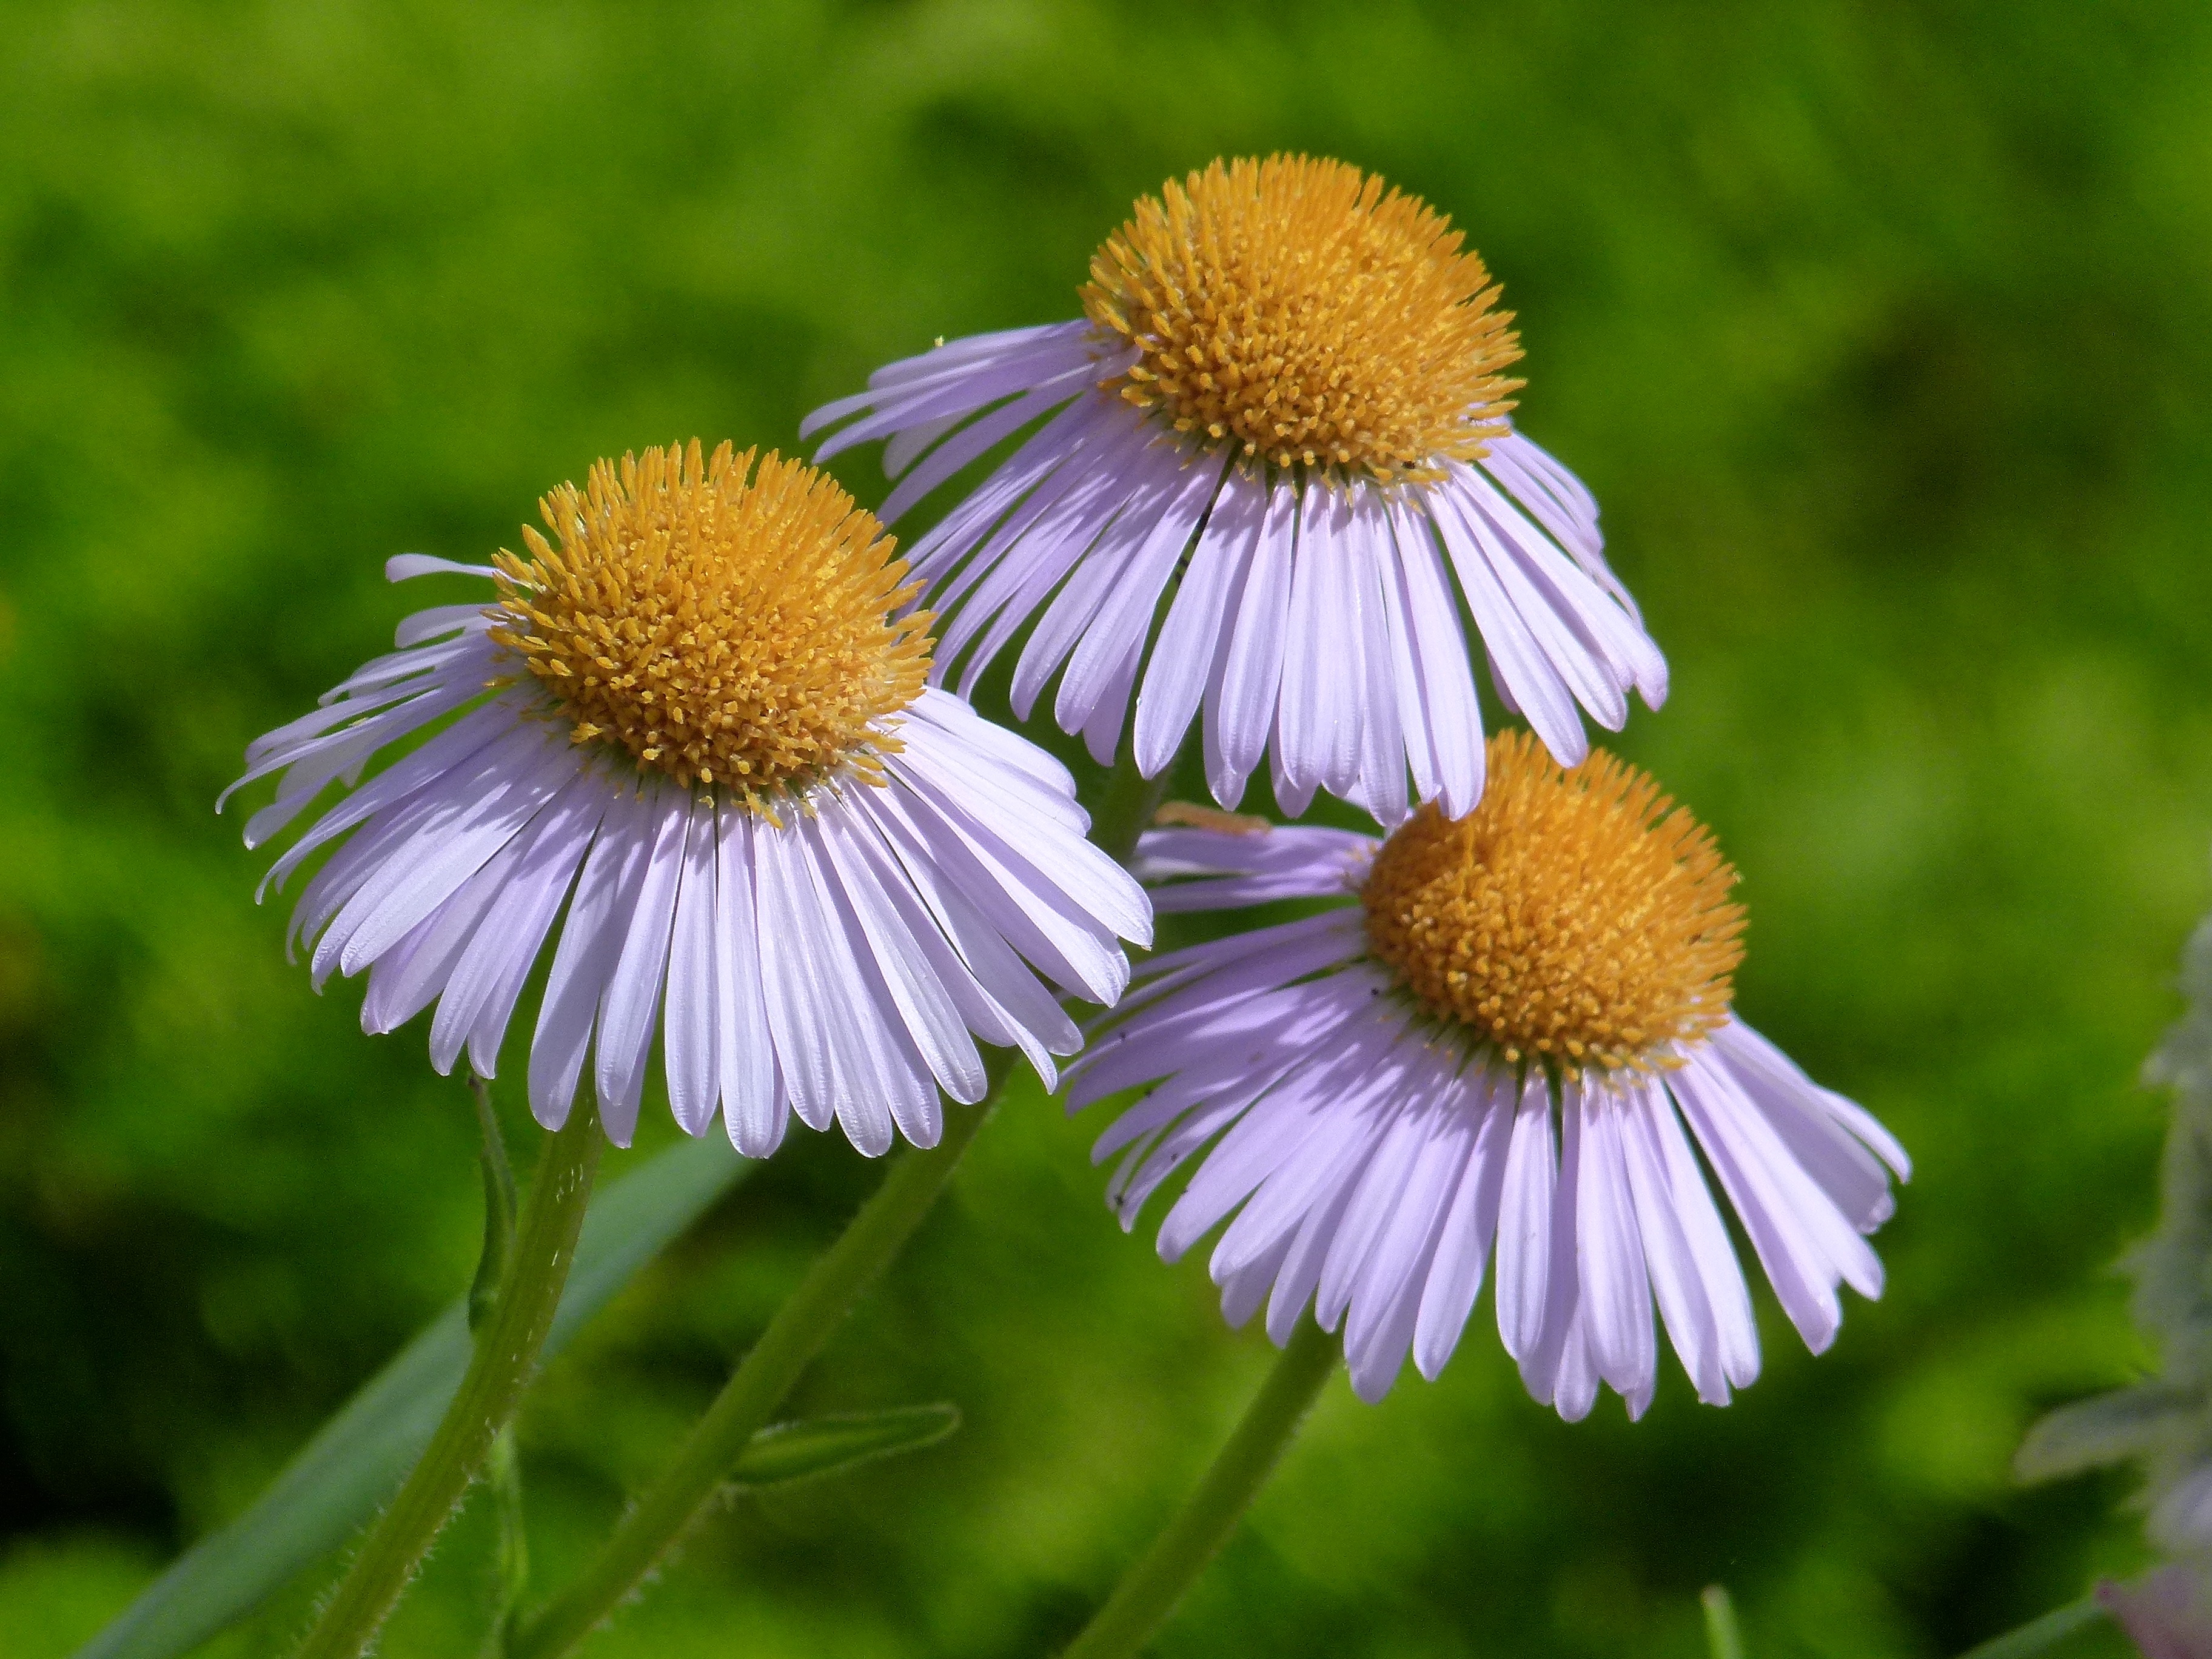
nature, plant, meadow, flower, petal, daisy, botany, garden, flora, fauna, wildflower, flowers, close up, coneflower, triple, macro photography, flowering plant, daisy family, annual plant, land plant